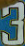
Number: 3